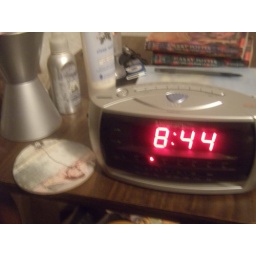
the alarm clock and stuff on my nighstand by my bed